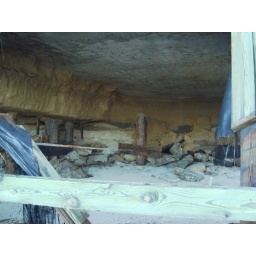
This is where the ground was washed out from under a beach front house in Chicks Beach